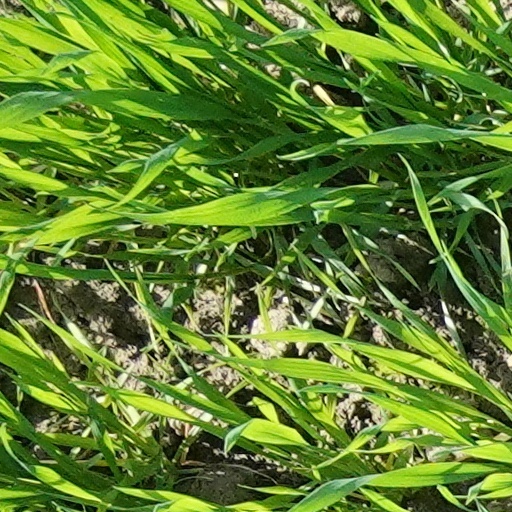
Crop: wheat